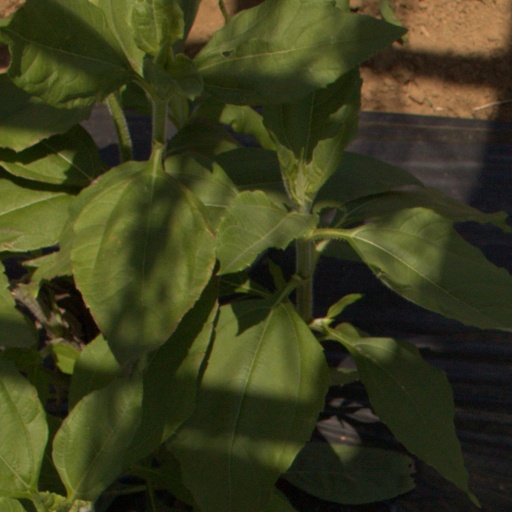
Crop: Jerusalem artichoke